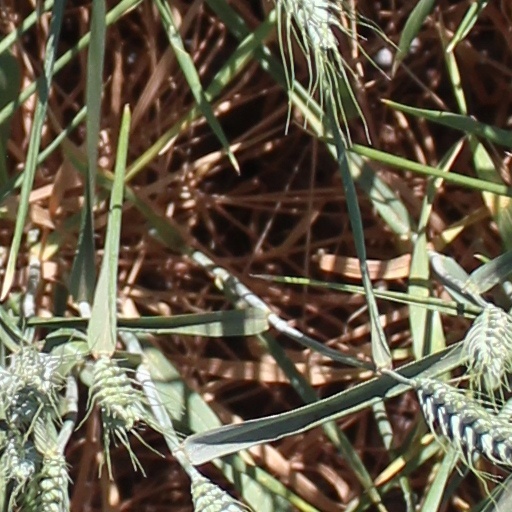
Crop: wheat